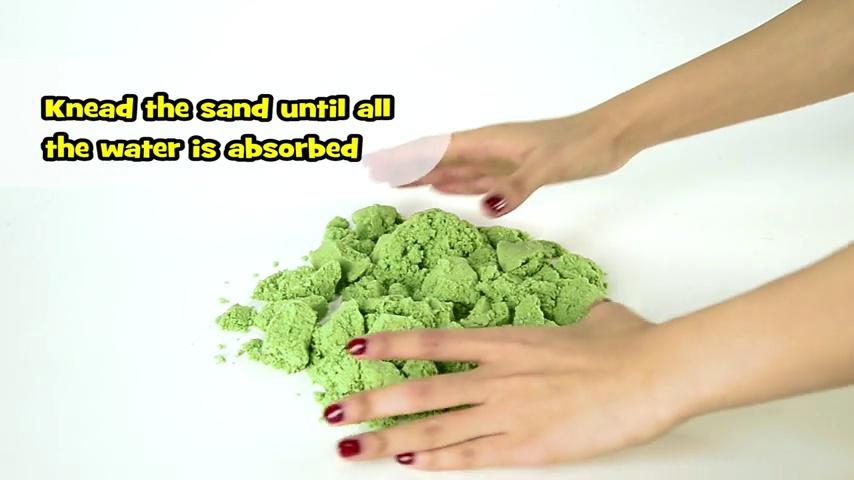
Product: Kinetic Sand, 1Lb Shimmering Emerald Green Magic Sand for Ages 3 & Up
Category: Toys & Games | Arts & Crafts | Craft Kits | Sand Art
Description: Shimmering Emerald Kinetic Sand is made for kids ages 3+.
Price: $9.99
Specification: ProductDimensions:7.2x1.8x8.5inches|ItemWeight:1.07pounds|ShippingWeight:1.2pounds(Viewshippingratesandpolicies)|DomesticShipping:ItemcanbeshippedwithinU.S.|InternationalShipping:Thisitemisnoteligibleforinternationalshipping.LearnMore|ASIN:B00NQBB7XE|Itemmodelnumber:20070314|Manufacturerrecommendedage:36months-5years